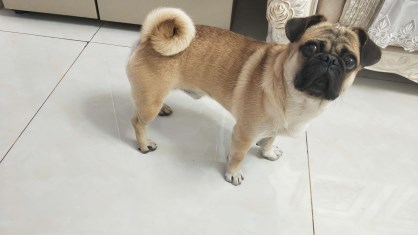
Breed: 798-n000130-pug